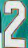
Number: 2